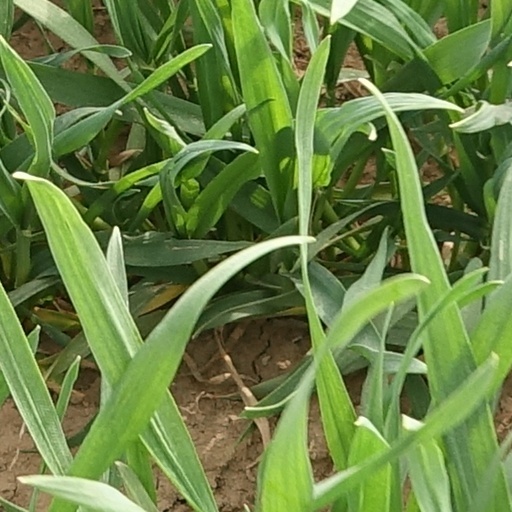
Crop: wheat